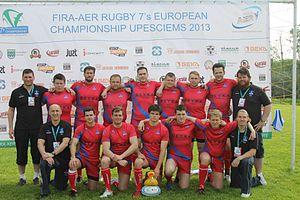
L'équipe d'Islande de rugby à XV rassemble les meilleurs joueurs d'Islande.
Le rugby à XV en Islande est un sport minoritaire en développement. Il se joue du mois de mars au mois de septembre en raison du climat difficile en hiver. La fédération islandaise de rugby à XV, appelée Rugby Union of Iceland, est créée en 2010 et est officiellement affiliée à la FIRA-AER en 2011.